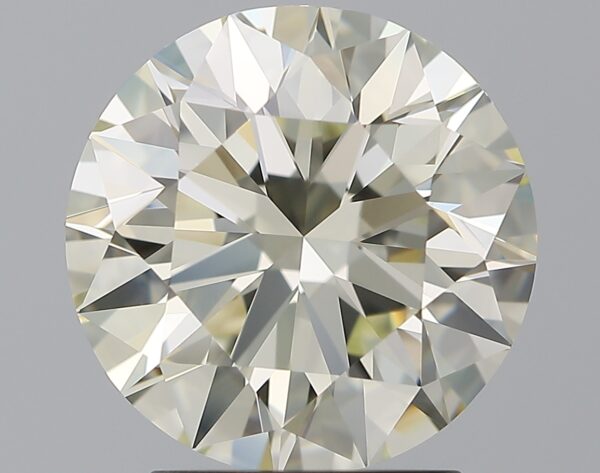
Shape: round
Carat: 2.7
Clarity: VS1
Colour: N
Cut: EX
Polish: EX
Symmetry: EX
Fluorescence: N
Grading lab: GIA
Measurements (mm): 8.86 x 8.91 x 5.52